Gothic War (248–253)

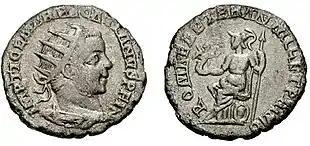
Antoninianus of usurper Pacatianus ( 248-249), Obv.: Radiate bust, IMP TI CL MAR PACATIANVS P F IN[VICTVS]. Rev.: Rome seated holding Victory and wreath, ROMAE AETER[NA] AN[NOS] MIL[LE] ET PRIMO. AR 4.38 gr.

According to "De origine actibusque Getarum" by the Roman historian Jordanes, as a consequence of suspending the payment of tribute at the end of 248, Ostrogotha, king of the Ostrogoths and Visigoths, crossed the Danube with an army made up of Goths and allied Germanic-Sarmat tribes (Taifals, Bastarnae, Hasdingi and Carpiani), estimated by the author to number 300,000 men, and led an invasion of Moesia and Thracia. At the same time, Pacatian ( 248) was made emperor by his own troops stationed near the Danube. Jordanes states that the Gothic invasion of Ostrogotha was successful, due to the negligence of the soldiers guarding the Danubian frontier.